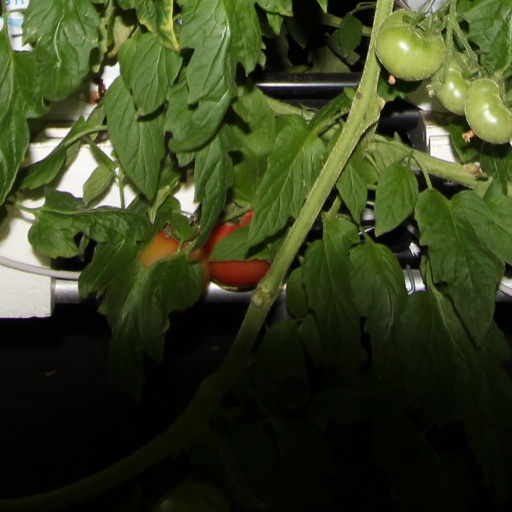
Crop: tomato